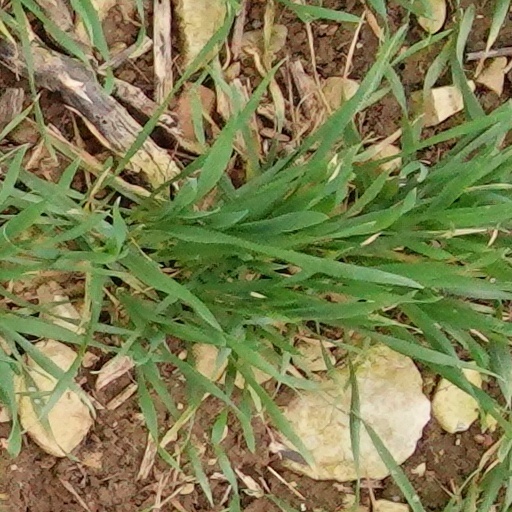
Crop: wheat